Katarzyna Krenz

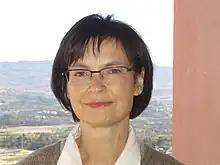
Krenz in 2005

Krenz was born on 24 January 1953 in Gdańsk, Poland. She is best known as the author of the novels "W ogrodzie Mirandy (In Miranda's Garden)," "Lekcja tańca (Dance Lesson)," "Krolowa pszczół (The Queen of Bees)" and "Księżyc myśliwych (Moon Hunters)". A graduate from the University of Gdańsk, she is a poet, journalist and literary translator, as well as a watercolour painter. Her works have been published worldwide. Among her translations are the works of Amos Oz, John Updike and Richard Russo. From 2005 to 2014 she has lived with her husband Jacek Krenz in Portugal.